Spiceworld (album)

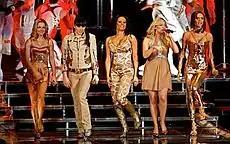
The Spice Girls performing "Stop" during The Return of the Spice Girls Tour in Toronto in February 2008

Throughout 1997, the Spice Girls received massive media attention, which also included a few controversies. The group performed live for the first time for the British royal family. At the show, they breached royal protocol when Mel B and then Geri Halliwell planted kisses on Prince Charles's cheeks and pinched his bottom. The group was also criticised in the United States for releasing their second album, "Spiceworld", just nine months after the American release of their debut album, "Spice". They received further criticism because of the impact and amount of sponsorship deals they had signed. They also made a decision to fire their manager Simon Fuller in November 1997, which was front-page news around the world.